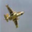
Label: airplane